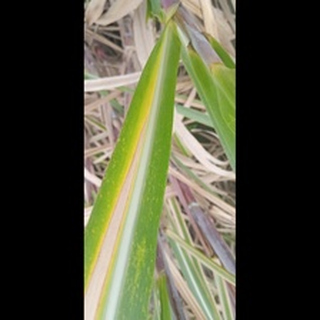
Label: sugarcane_yellow_leaf_disease